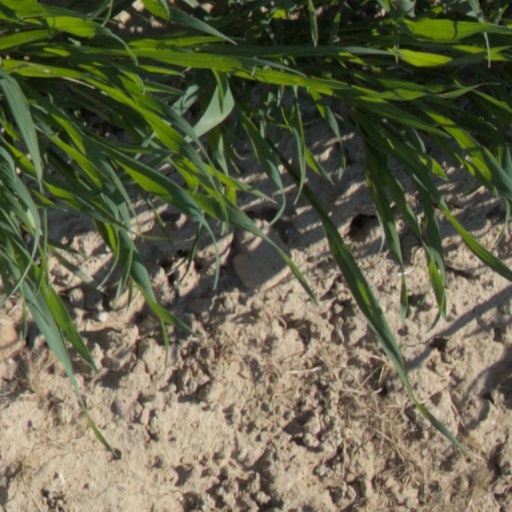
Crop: wheat